Ulysses S. Grant

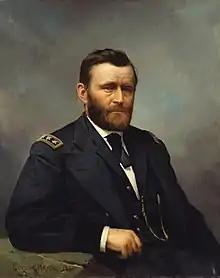
Constant Mayer's portrait of General Grant, 1866

The then-recent bloody Wilderness campaign had severely diminished Confederate morale; Grant believed breaking through Lee's lines at its weakest point, Cold Harbor, a vital road hub that linked to Richmond, would mean a quick end to the war. Grant already had two corps in position at Cold Harbor with Hancock's corps on the way.